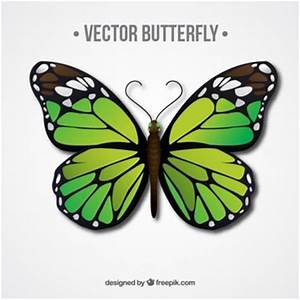
Label: farfalla